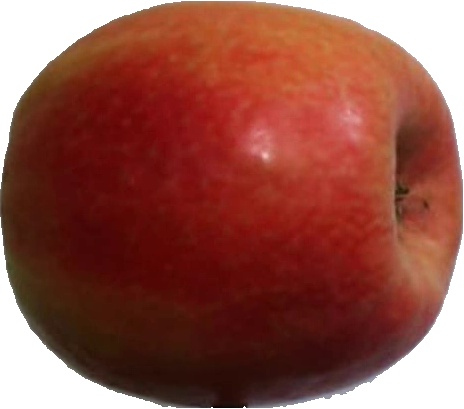
Label: apple_pink_lady_1